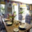
Label: table